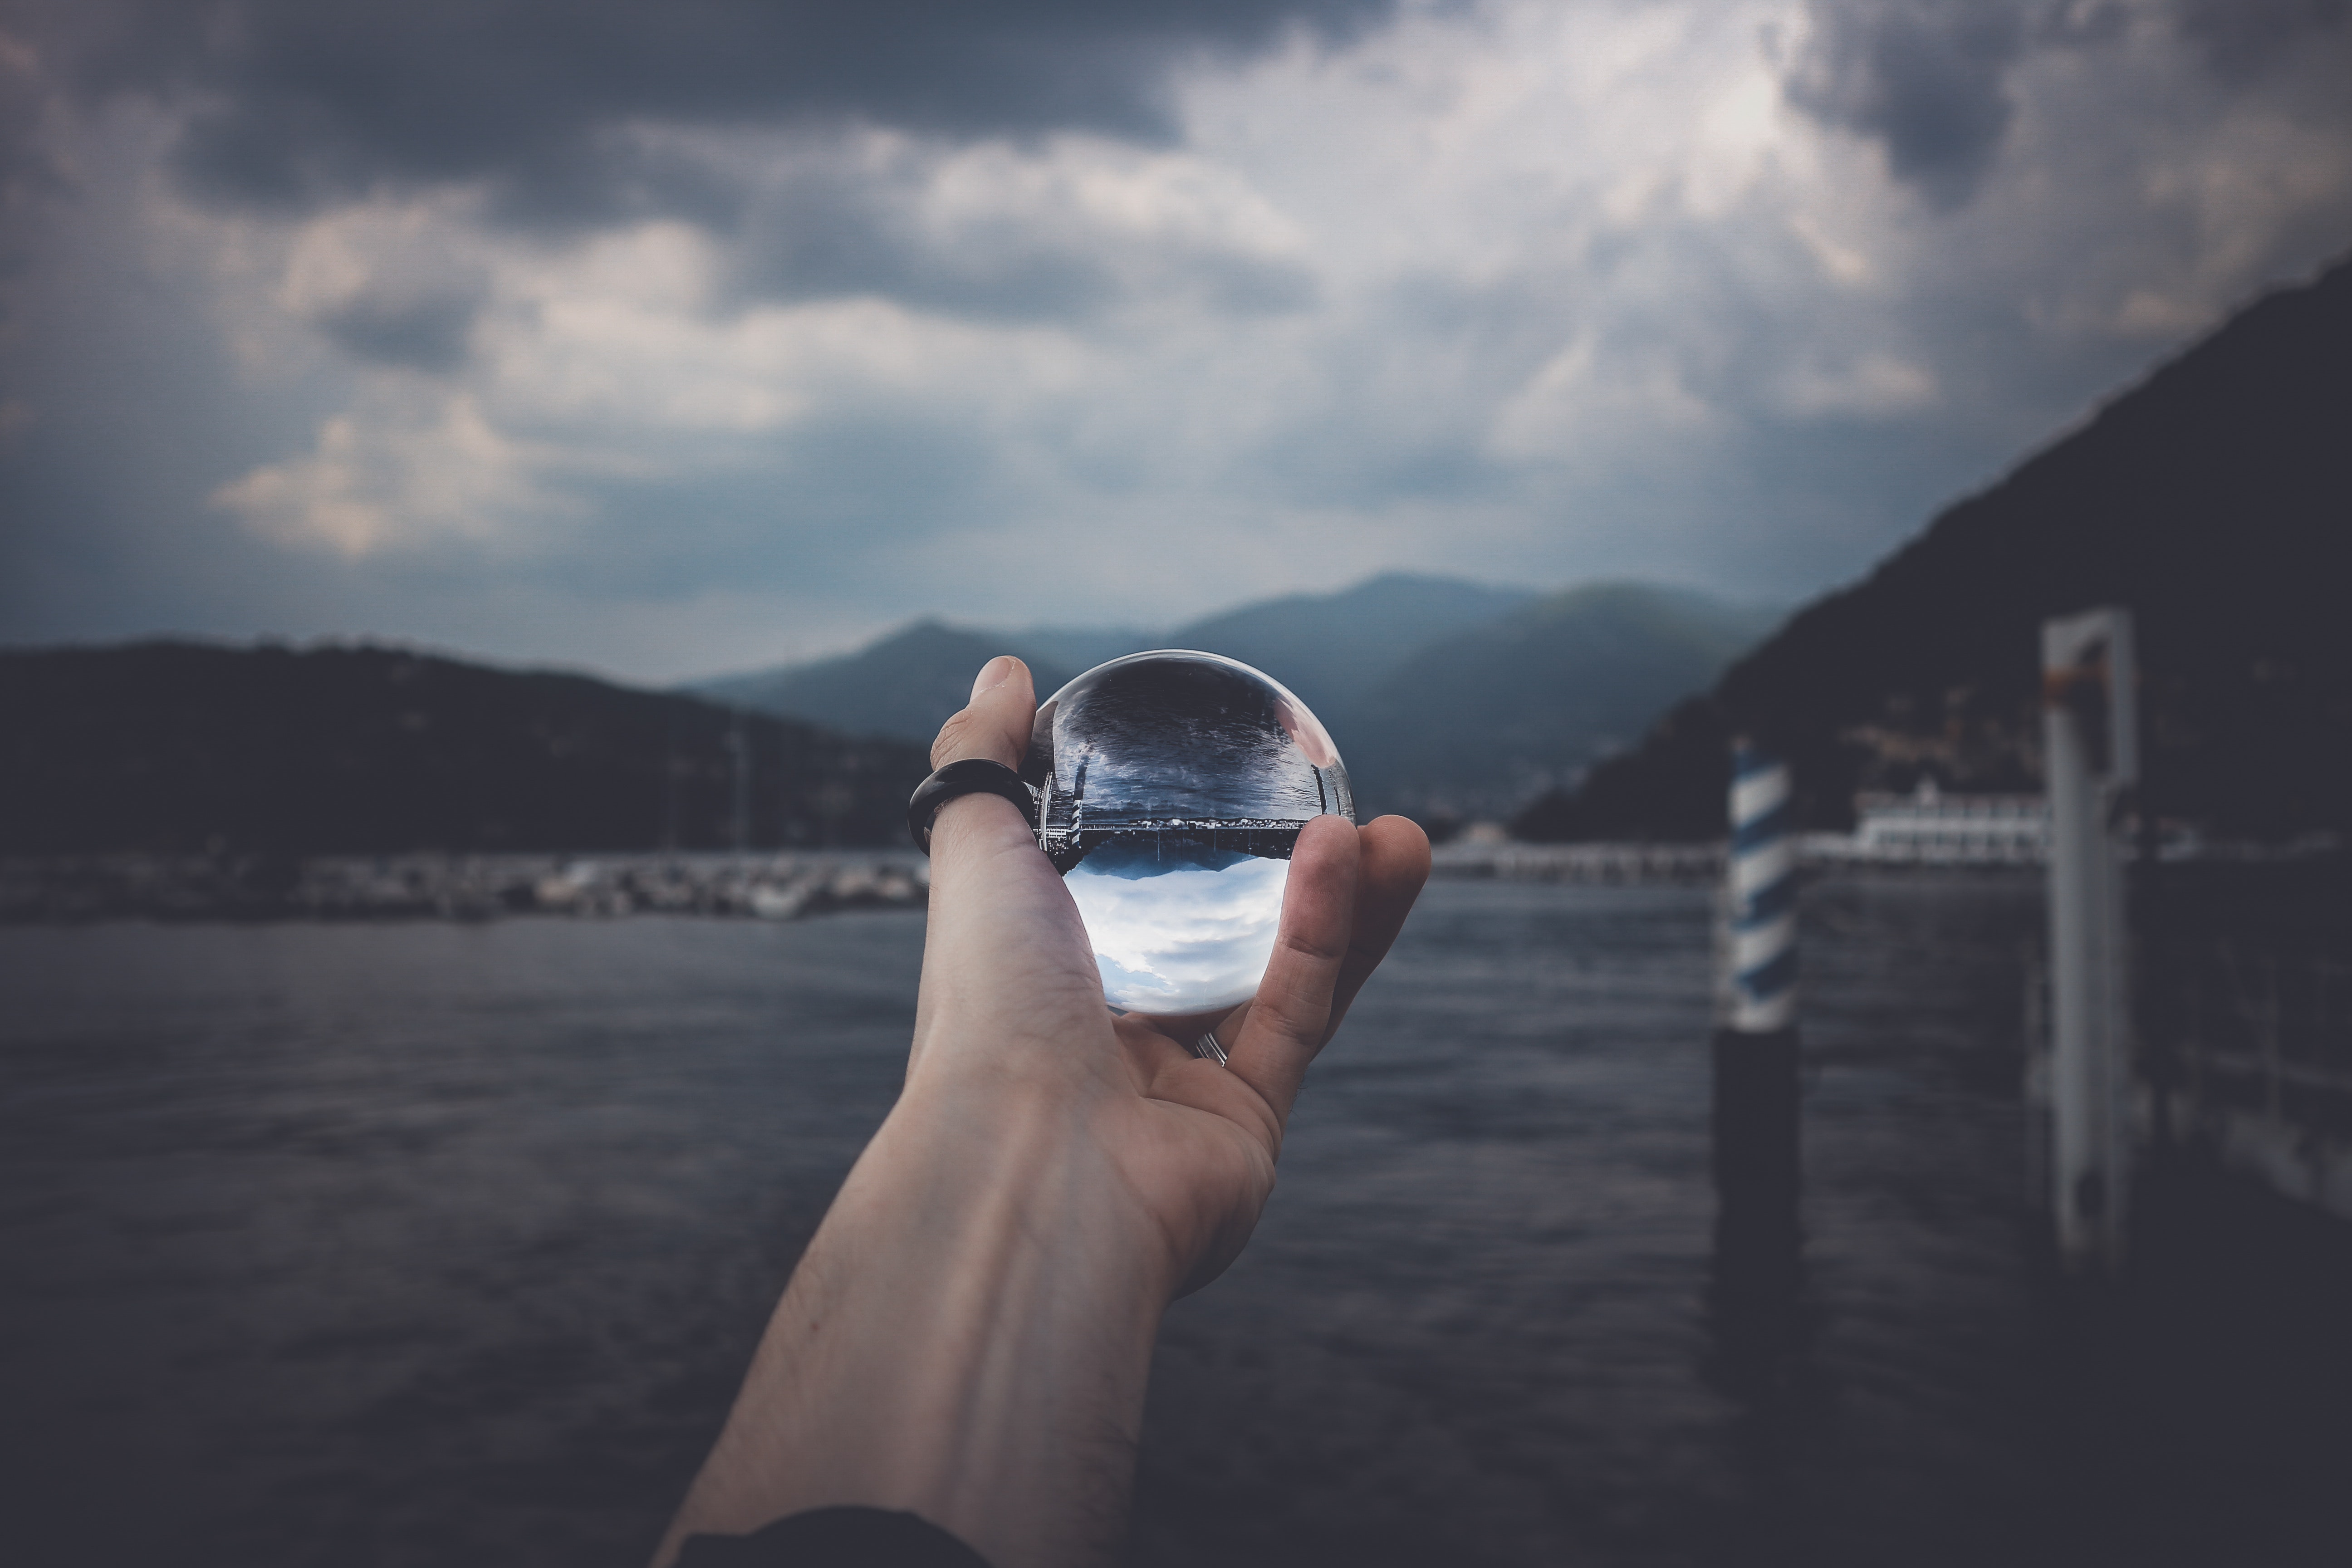
sky, cloud, water, hand, vacation, sea, reflection, finger, photography, sound, lake, travel, fjord